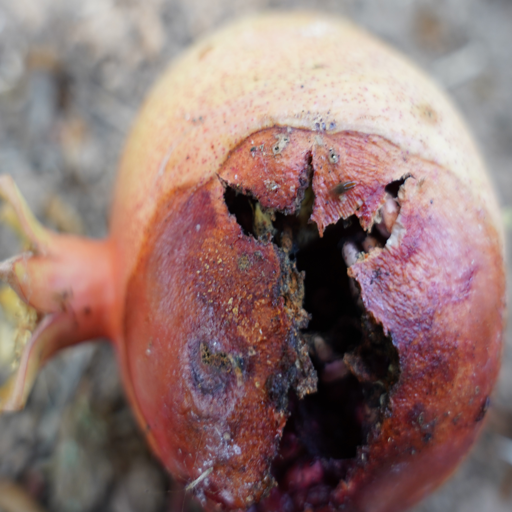
Label: Ectomyelois ceratoniae